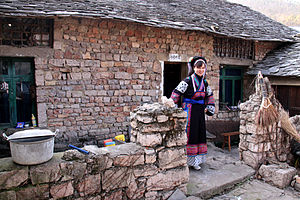
Bouyei
Bouyeikvinde i Guizhou
Bouyei eller buyei er et af de 55 offentlig anerkendte minoritetsfolk i Folkerepublikken Kina. Ifølge folketællingen i 2000 var der 2.971.460 af dem i Kina, de aller fleste i provinsen Guizhou, og ellers i Yunnan, Guangdong, Zhejiang og Guangxi.